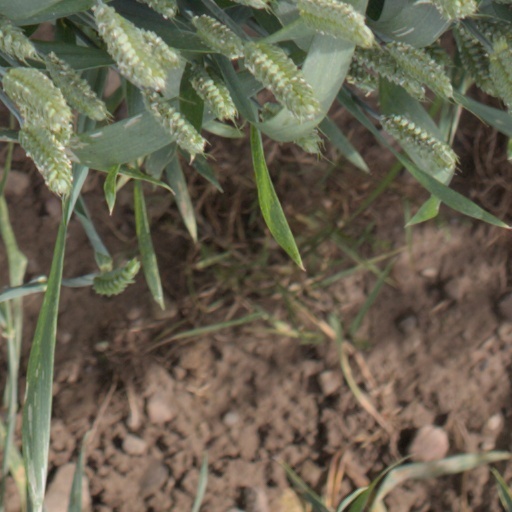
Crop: wheat